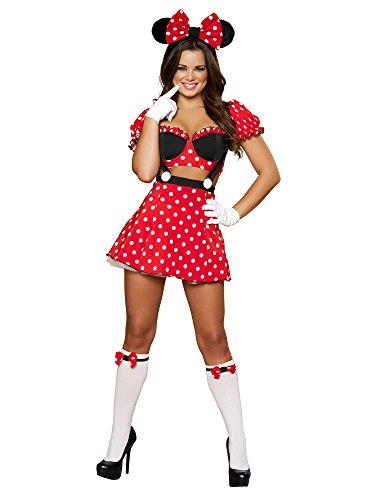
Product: Roma Costume 3 Piece Mousey Mistress Costume, Red/Black, Medium/Large
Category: Clothing, Shoes & Jewelry | Costumes & Accessories | Women | Costumes & Cosplay Apparel | Costumes
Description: Great Condition.
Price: $49.95